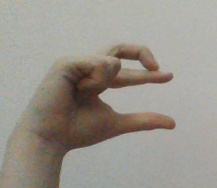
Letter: thal